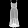
Label: Dress